Mikhail Vrubel

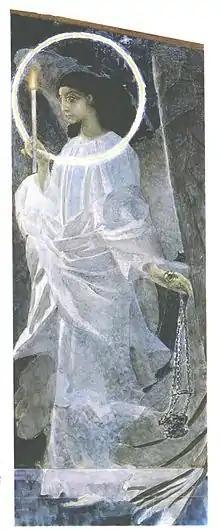
Angel with censer and candle. Fresco sketch for the Vladimir Cathedral, 1887

After returning from Venice in 1885, Vrubel spent May and part of June in Kiev. There were rumours that immediately after he came back, he proposed to Emily Prakhova despite her being a married woman. According to one version of the story, Vrubel proclaimed his decision not to Emily but to her husband Adrian Prakhov. Even though Mikhail Vrubel was not denied access to the house, Prakhov was definitely "afraid of him" while Emily resented his immaturity. Apparently, the incident described a year later by Vrubel's friend Konstantin Korovin belongs to this period: